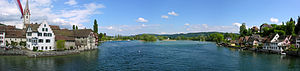
Rhinen / Geografi / Forløb / Hochrhein
:Image:2005-05-15 Stein am Rhein.jpg